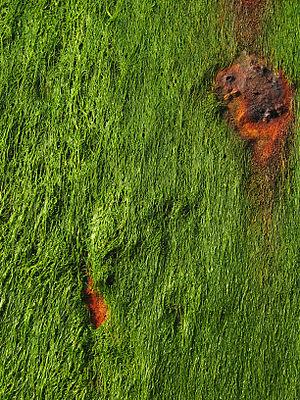
Blidingia est un genre d'algues vertes de la famille des Kornmanniaceae.
Blidingia minima est une espèce d'algues vertes de la famille des Kornmanniaceae.